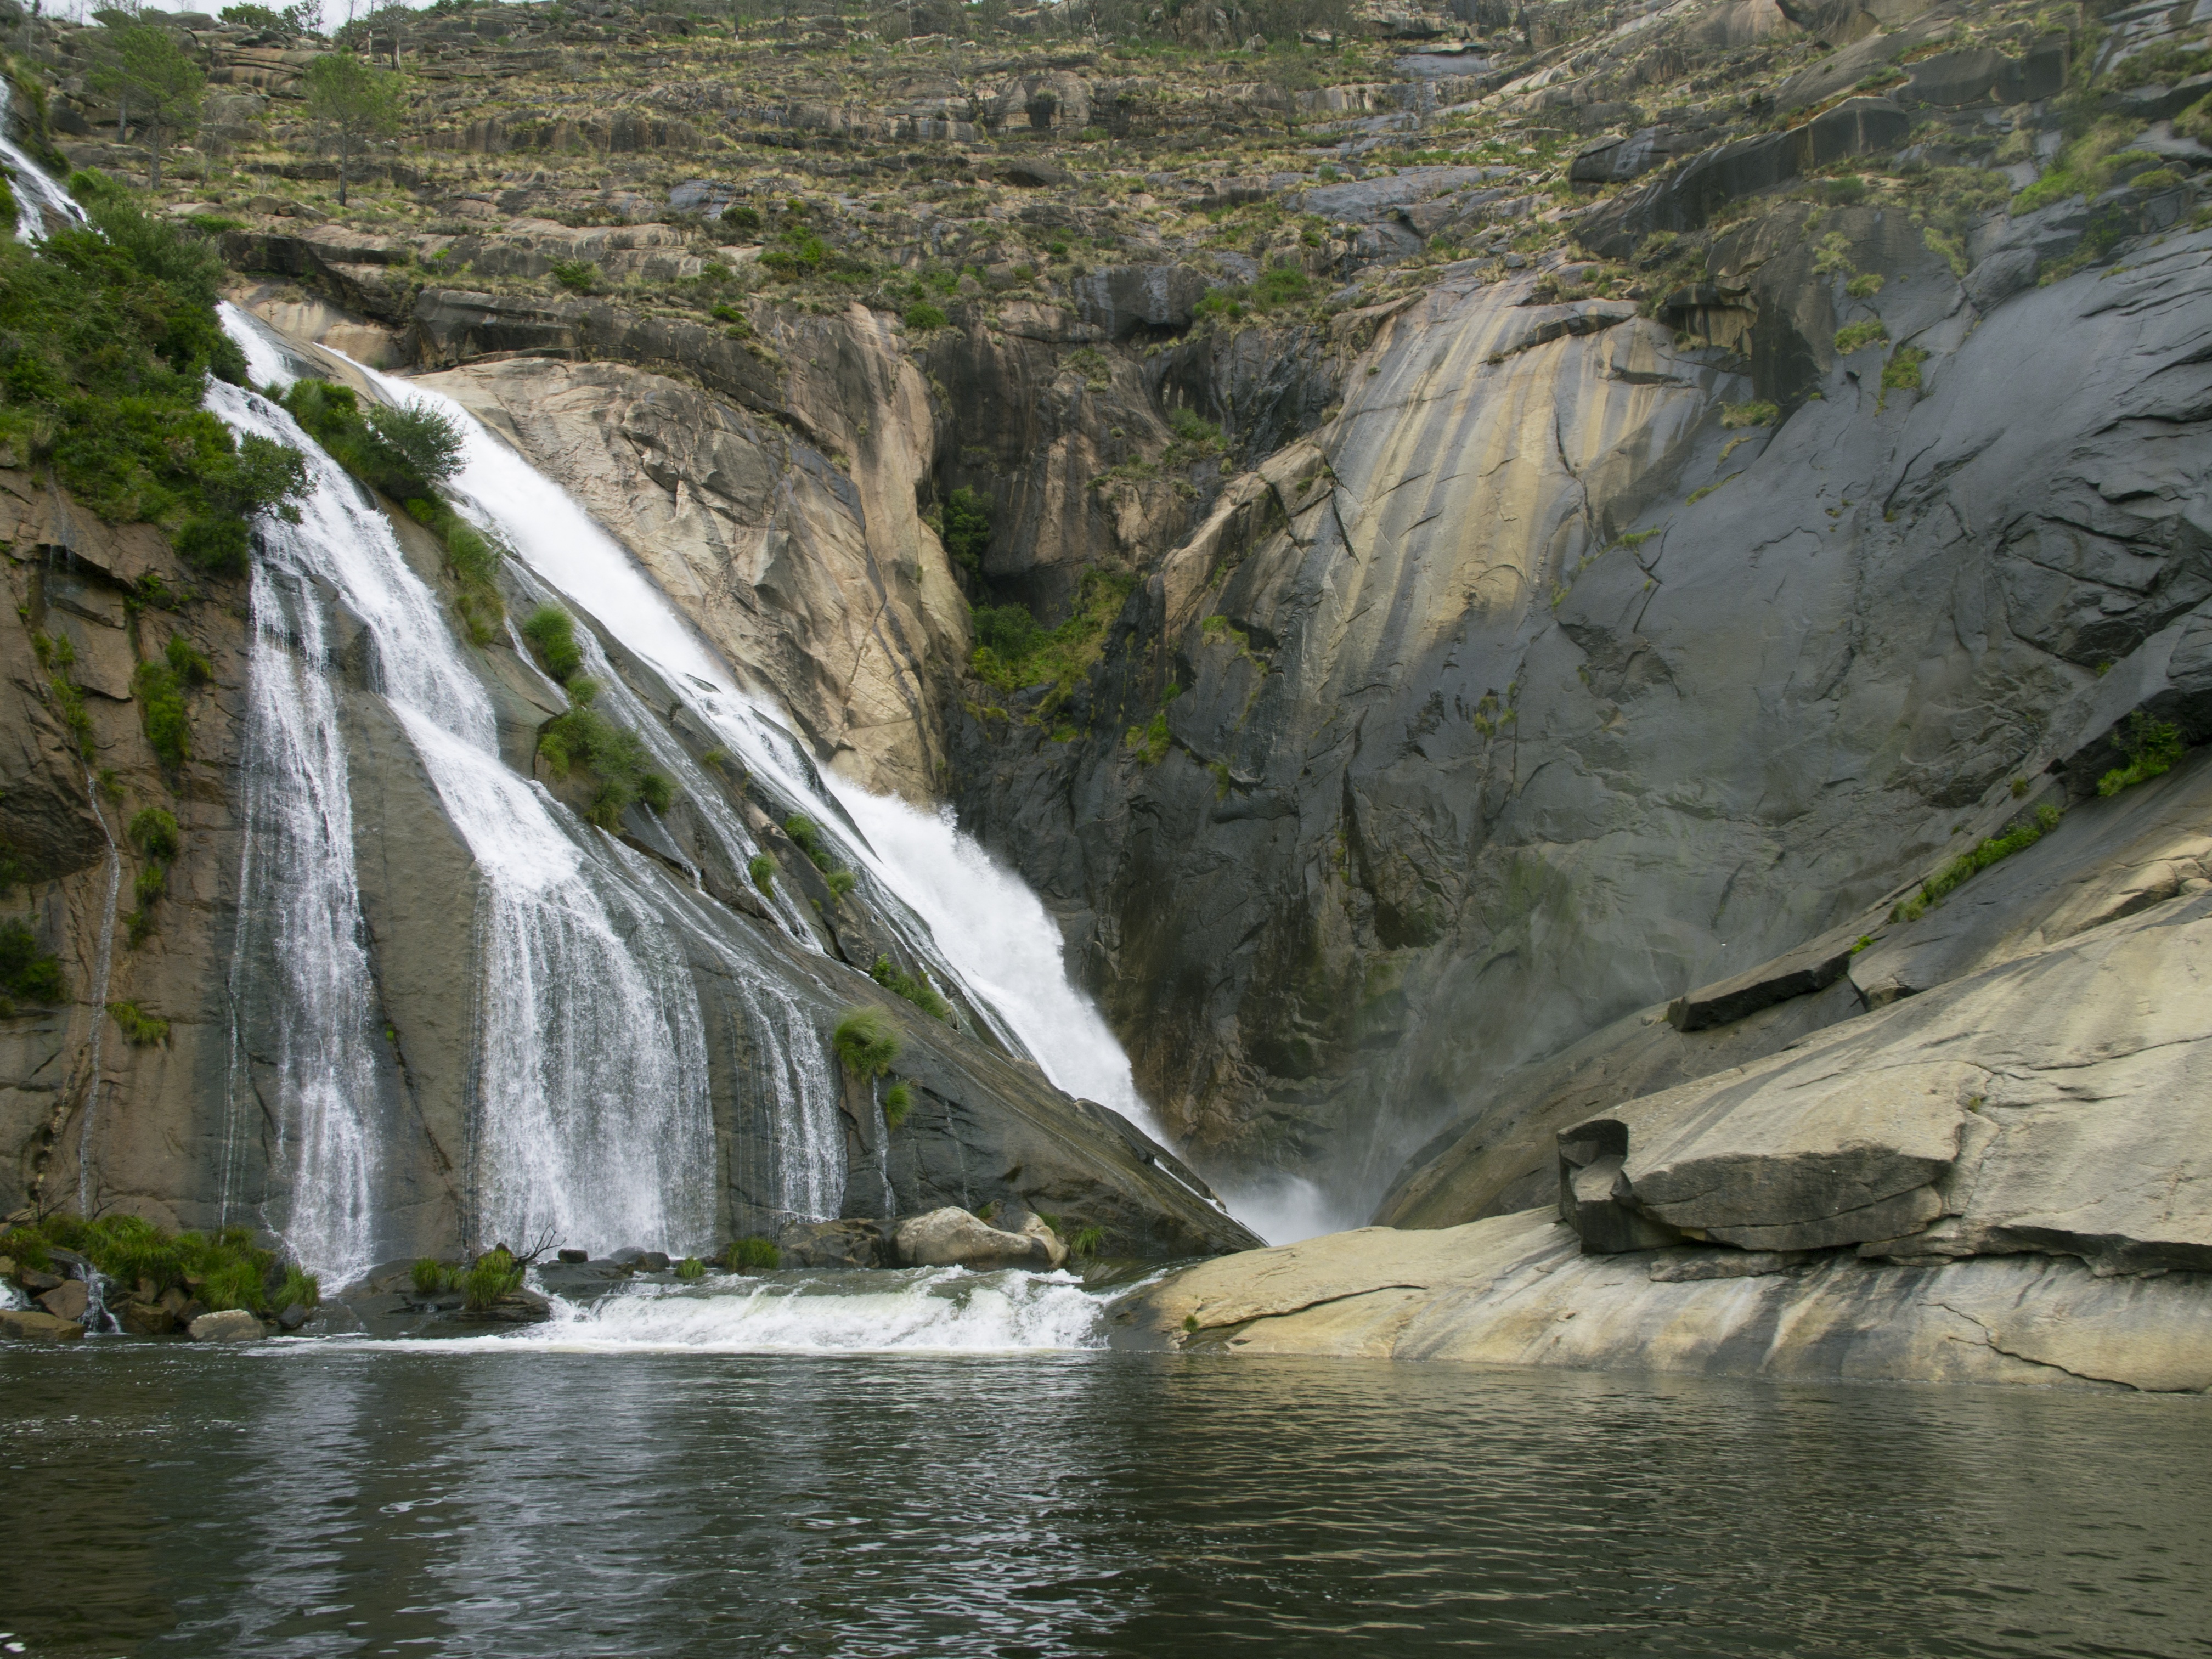
landscape, waterfall, river, valley, rapid, fjord, body of water, water feature, wadi